Édouard Cissé

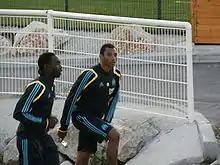
Édouard Cissé (right) with Guy Gnabouyou.

Cissé was born in Pau, Pyrénées-Atlantiques in southwest France.